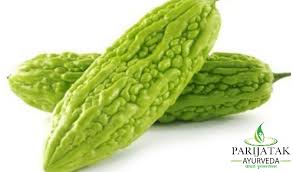
Label: others